Florida Gators

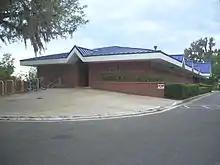
Guy Bostick Clubhouse

The men's golf team has won five NCAA Championships (1968, 1973, 1993, 2001, 2023), and has produced three individual NCAA champions, Bob Murphy in 1966, Nick Gilliam in 2001, and Fred Biondi in 2023. The men's golf team has also won sixteen Southeastern Conference (SEC) championships: 1955–56, 1968, 1973–75, 1985, 1989, 1991–94, 1999, 2003, 2011, 2023.